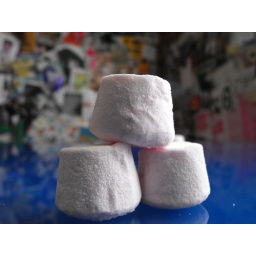
Follow her down to a bridge by a fountain. Where rocking horse people eat marshmallow pies